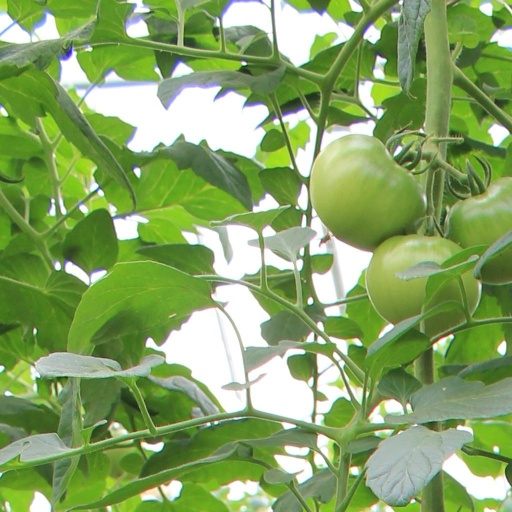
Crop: tomato